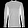
Label: Pullover